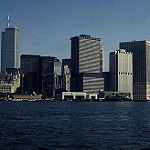
Label: buildings